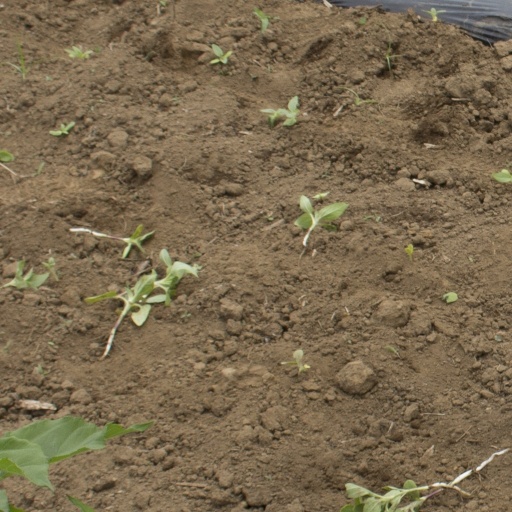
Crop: Jerusalem artichoke